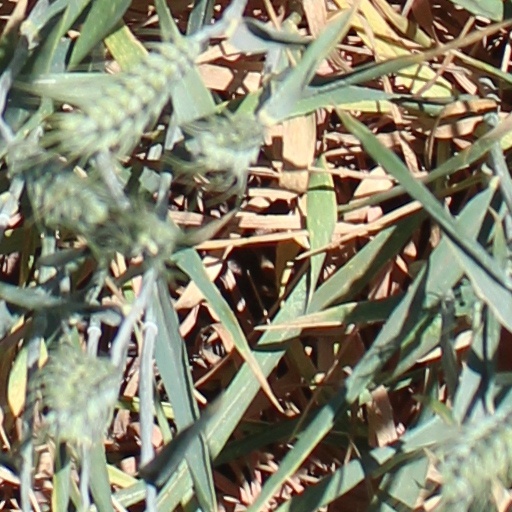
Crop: wheat